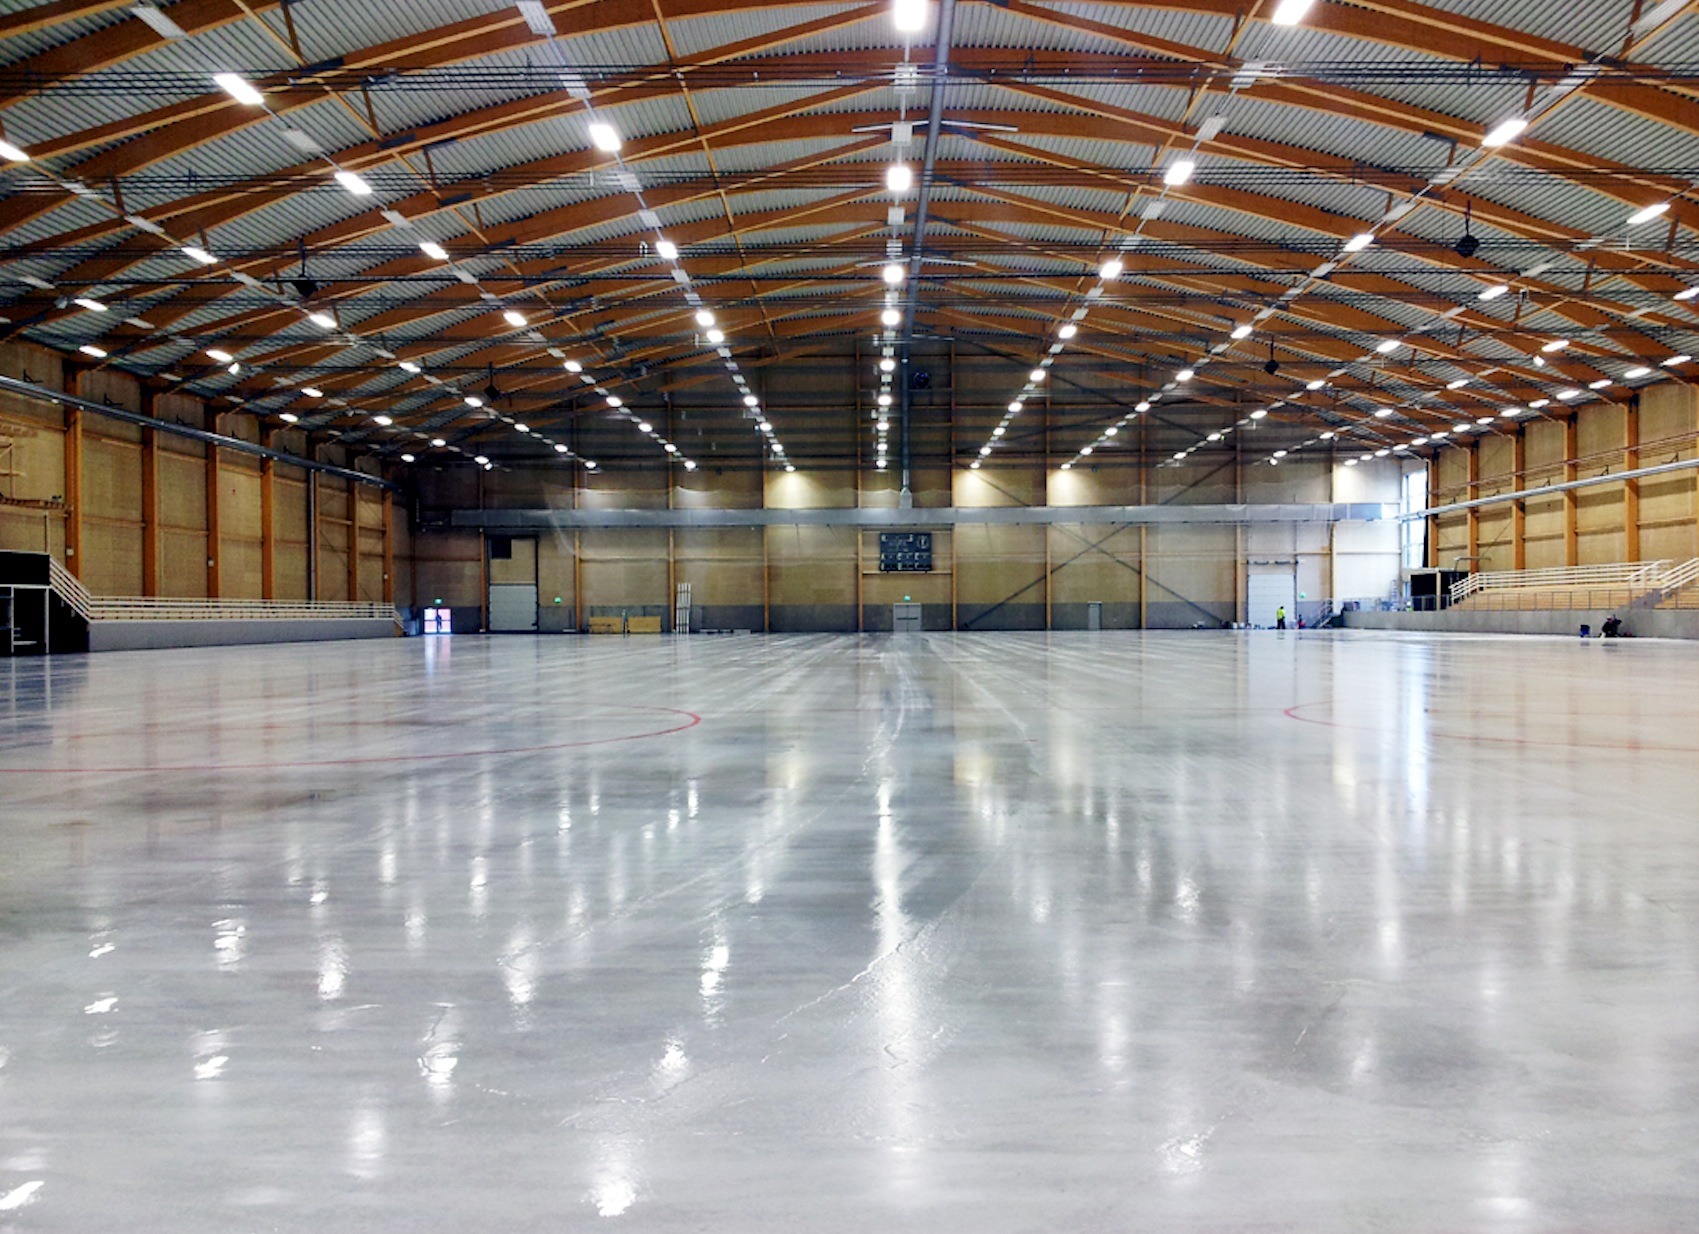
architecture, structure, auditorium, floor, interior, building, ceiling, hall, airport terminal, inside, lights, arena, sports, sweden, reflections, hangar, large, complex, venue, spacious, ice rink, sport venue, stinsen arena